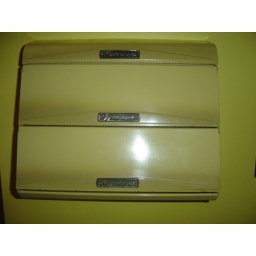
we keep our foil, wax paper and paper towels in here. matches our yellow kitchen perfectly!